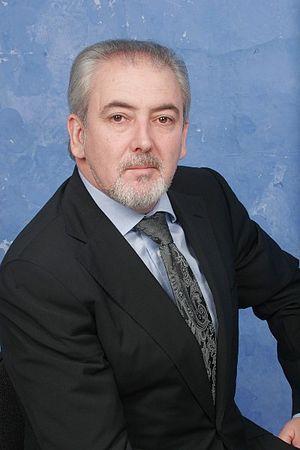
Les élections législatives bulgares de 2013 se sont tenues le 12 mai 2013, afin d'élire les deux cent quarante députés de la quarante-deuxième législature de l'Assemblée nationale pour un mandat de quatre ans. Elles sont remportées par le GERB, qui perd néanmoins plusieurs sièges.
Les élections législatives bulgares de 2014 ont eu lieu le dimanche 5 octobre 2014 afin d'élire les deux cent quarante députés de la quarante-troisième législature de l'Assemblée nationale pour un mandat de quatre ans.